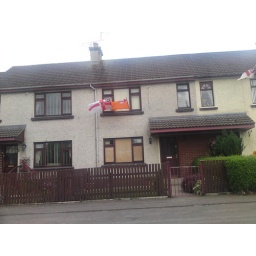
The front window of this house in Rasharkin has been smashed.Possibly as the result of a sectarian attack.